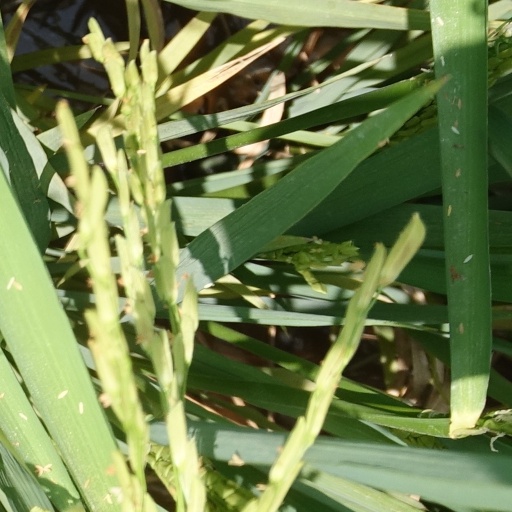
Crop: rice